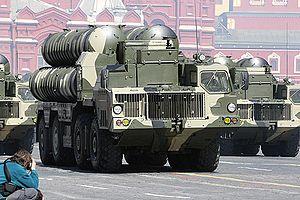
La Garde nationale chypriote, aussi appelée Garde nationale chypriote-grecque, est le nom des forces armées de la République de Chypre.
Le défilé militaire du Jour de la Victoire de 2009, qui a eu lieu le 9 mai 2009 en Russie, commémore le 64ᵉ anniversaire de la fin de la Seconde Guerre mondiale en Europe, la Grande Guerre patriotique pour les Russes et leur victoire sur le Troisième Reich.